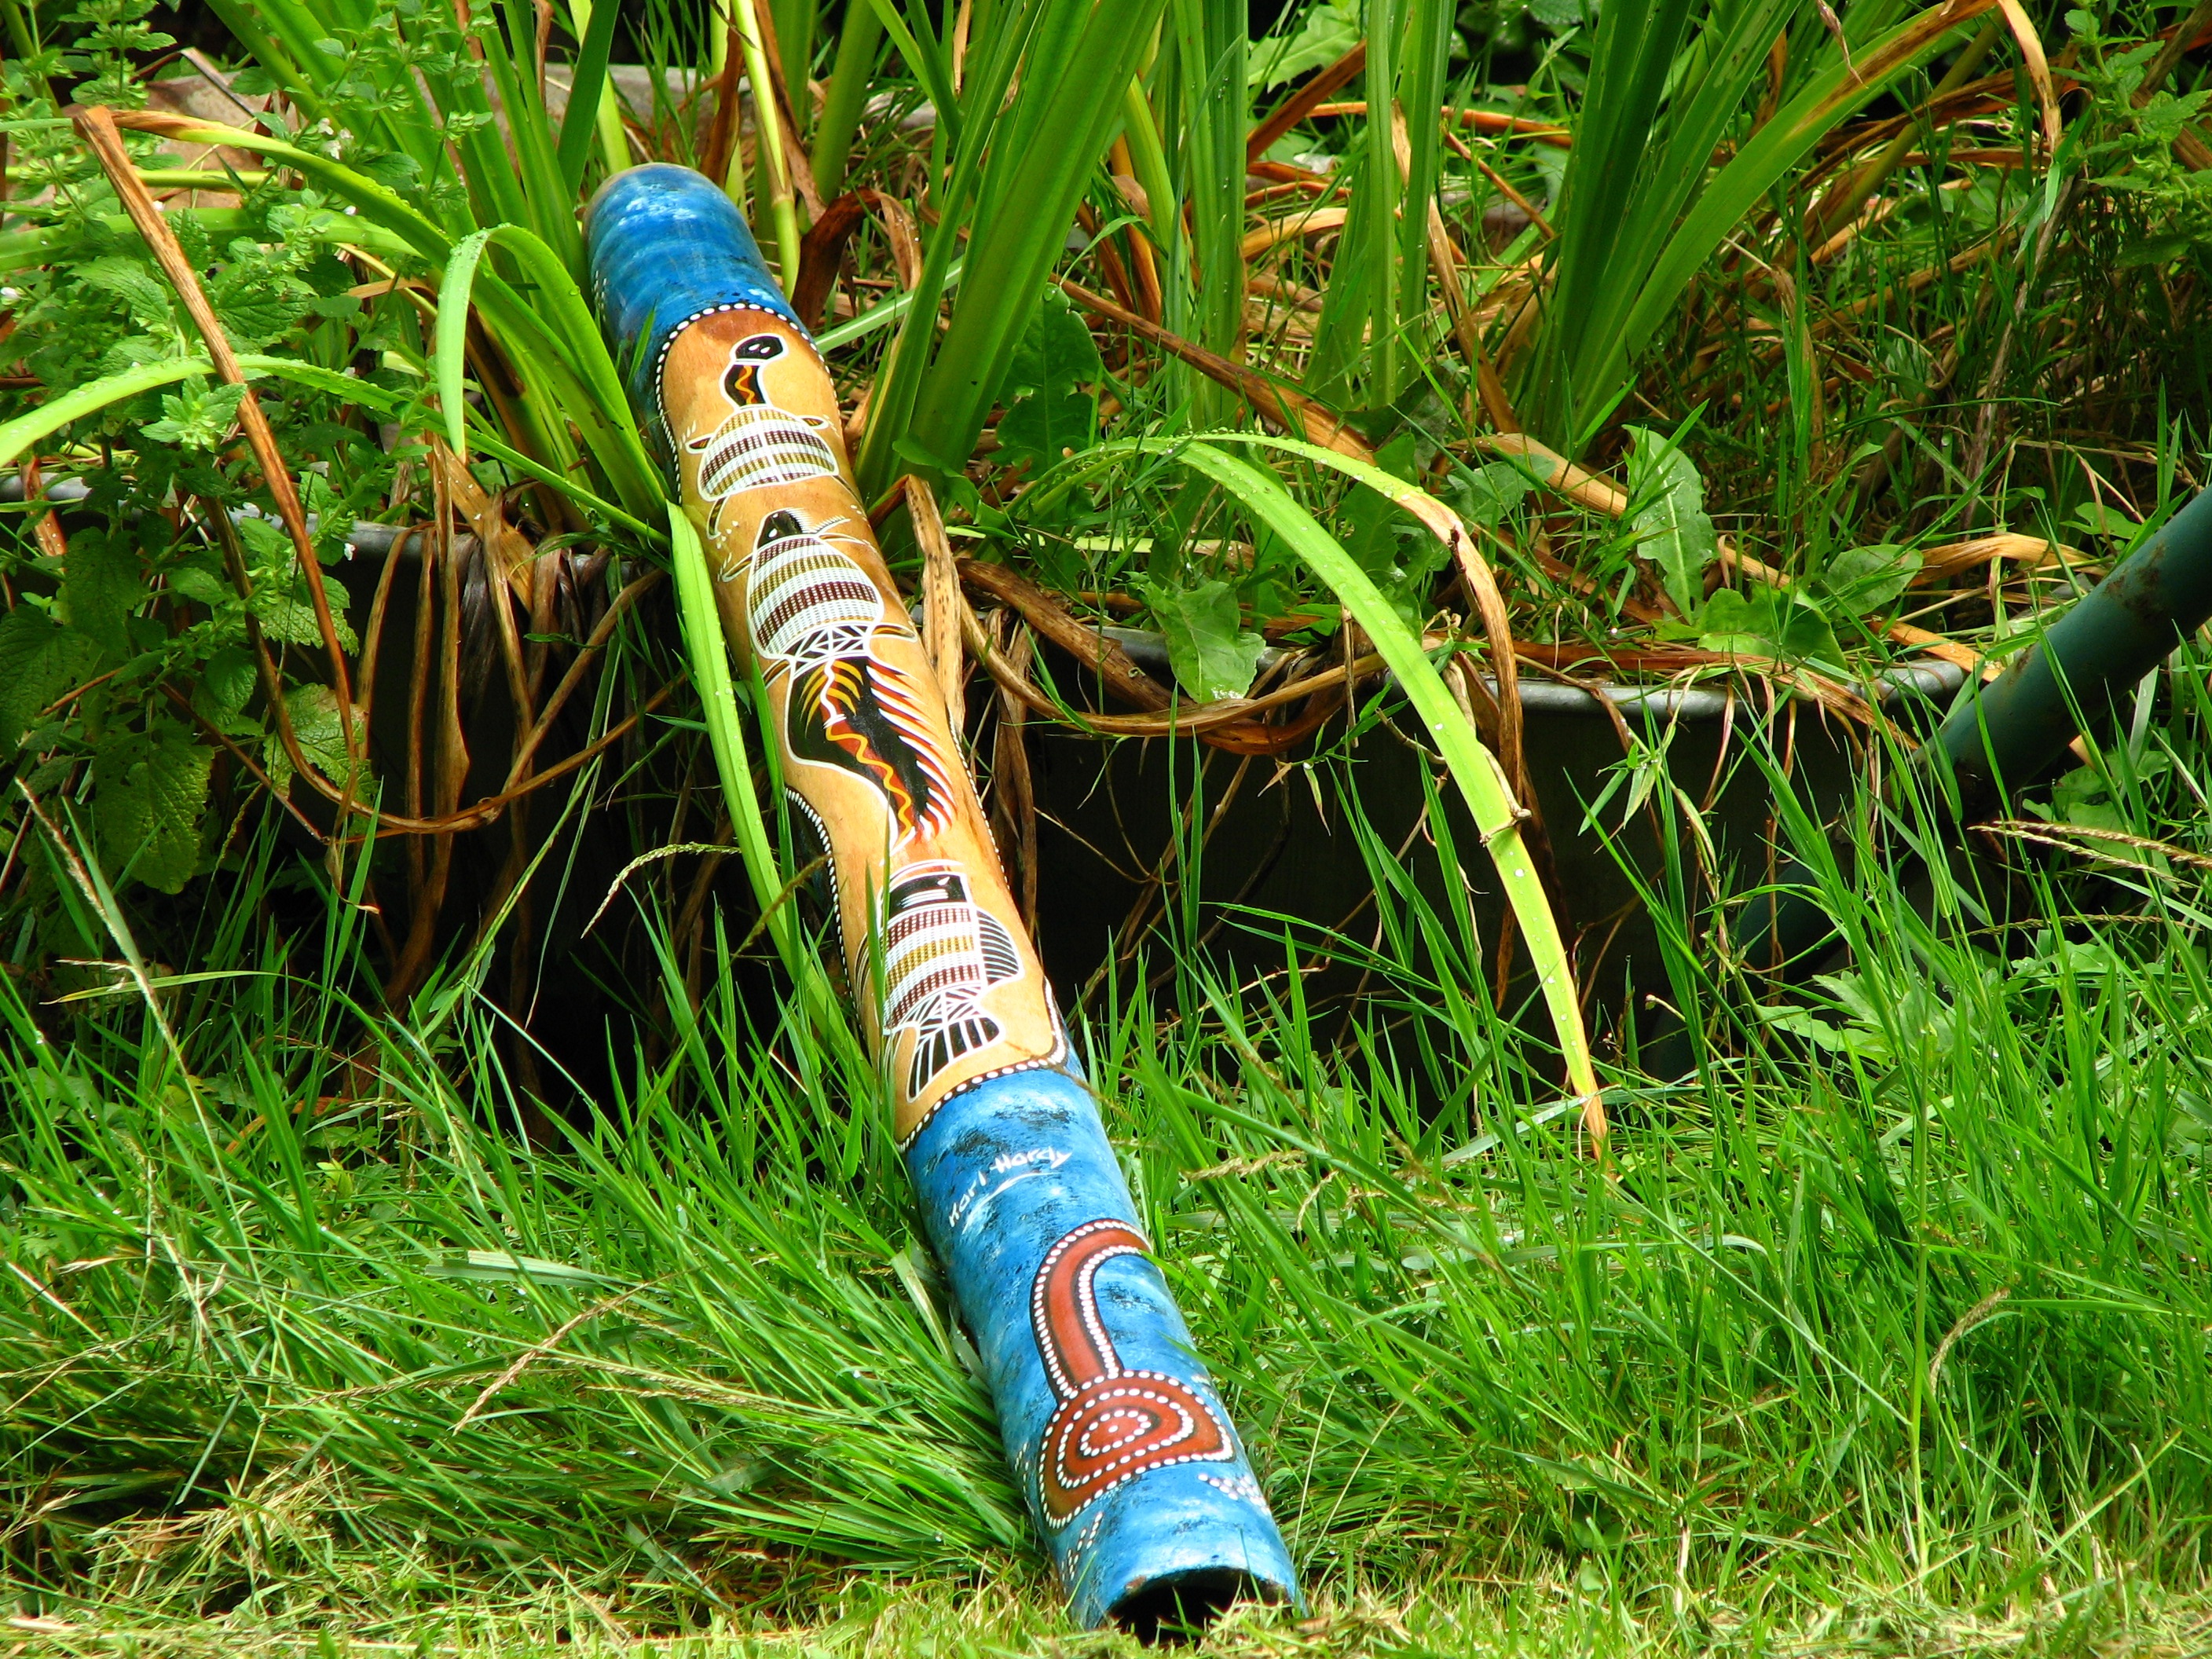
tree, forest, grass, wood, lawn, flower, green, crop, soil, colorful, agriculture, painting, musical instrument, australia, didgeridoo, aboriginal, grass family, blowgun, wood painting, didgeridu, yedaki